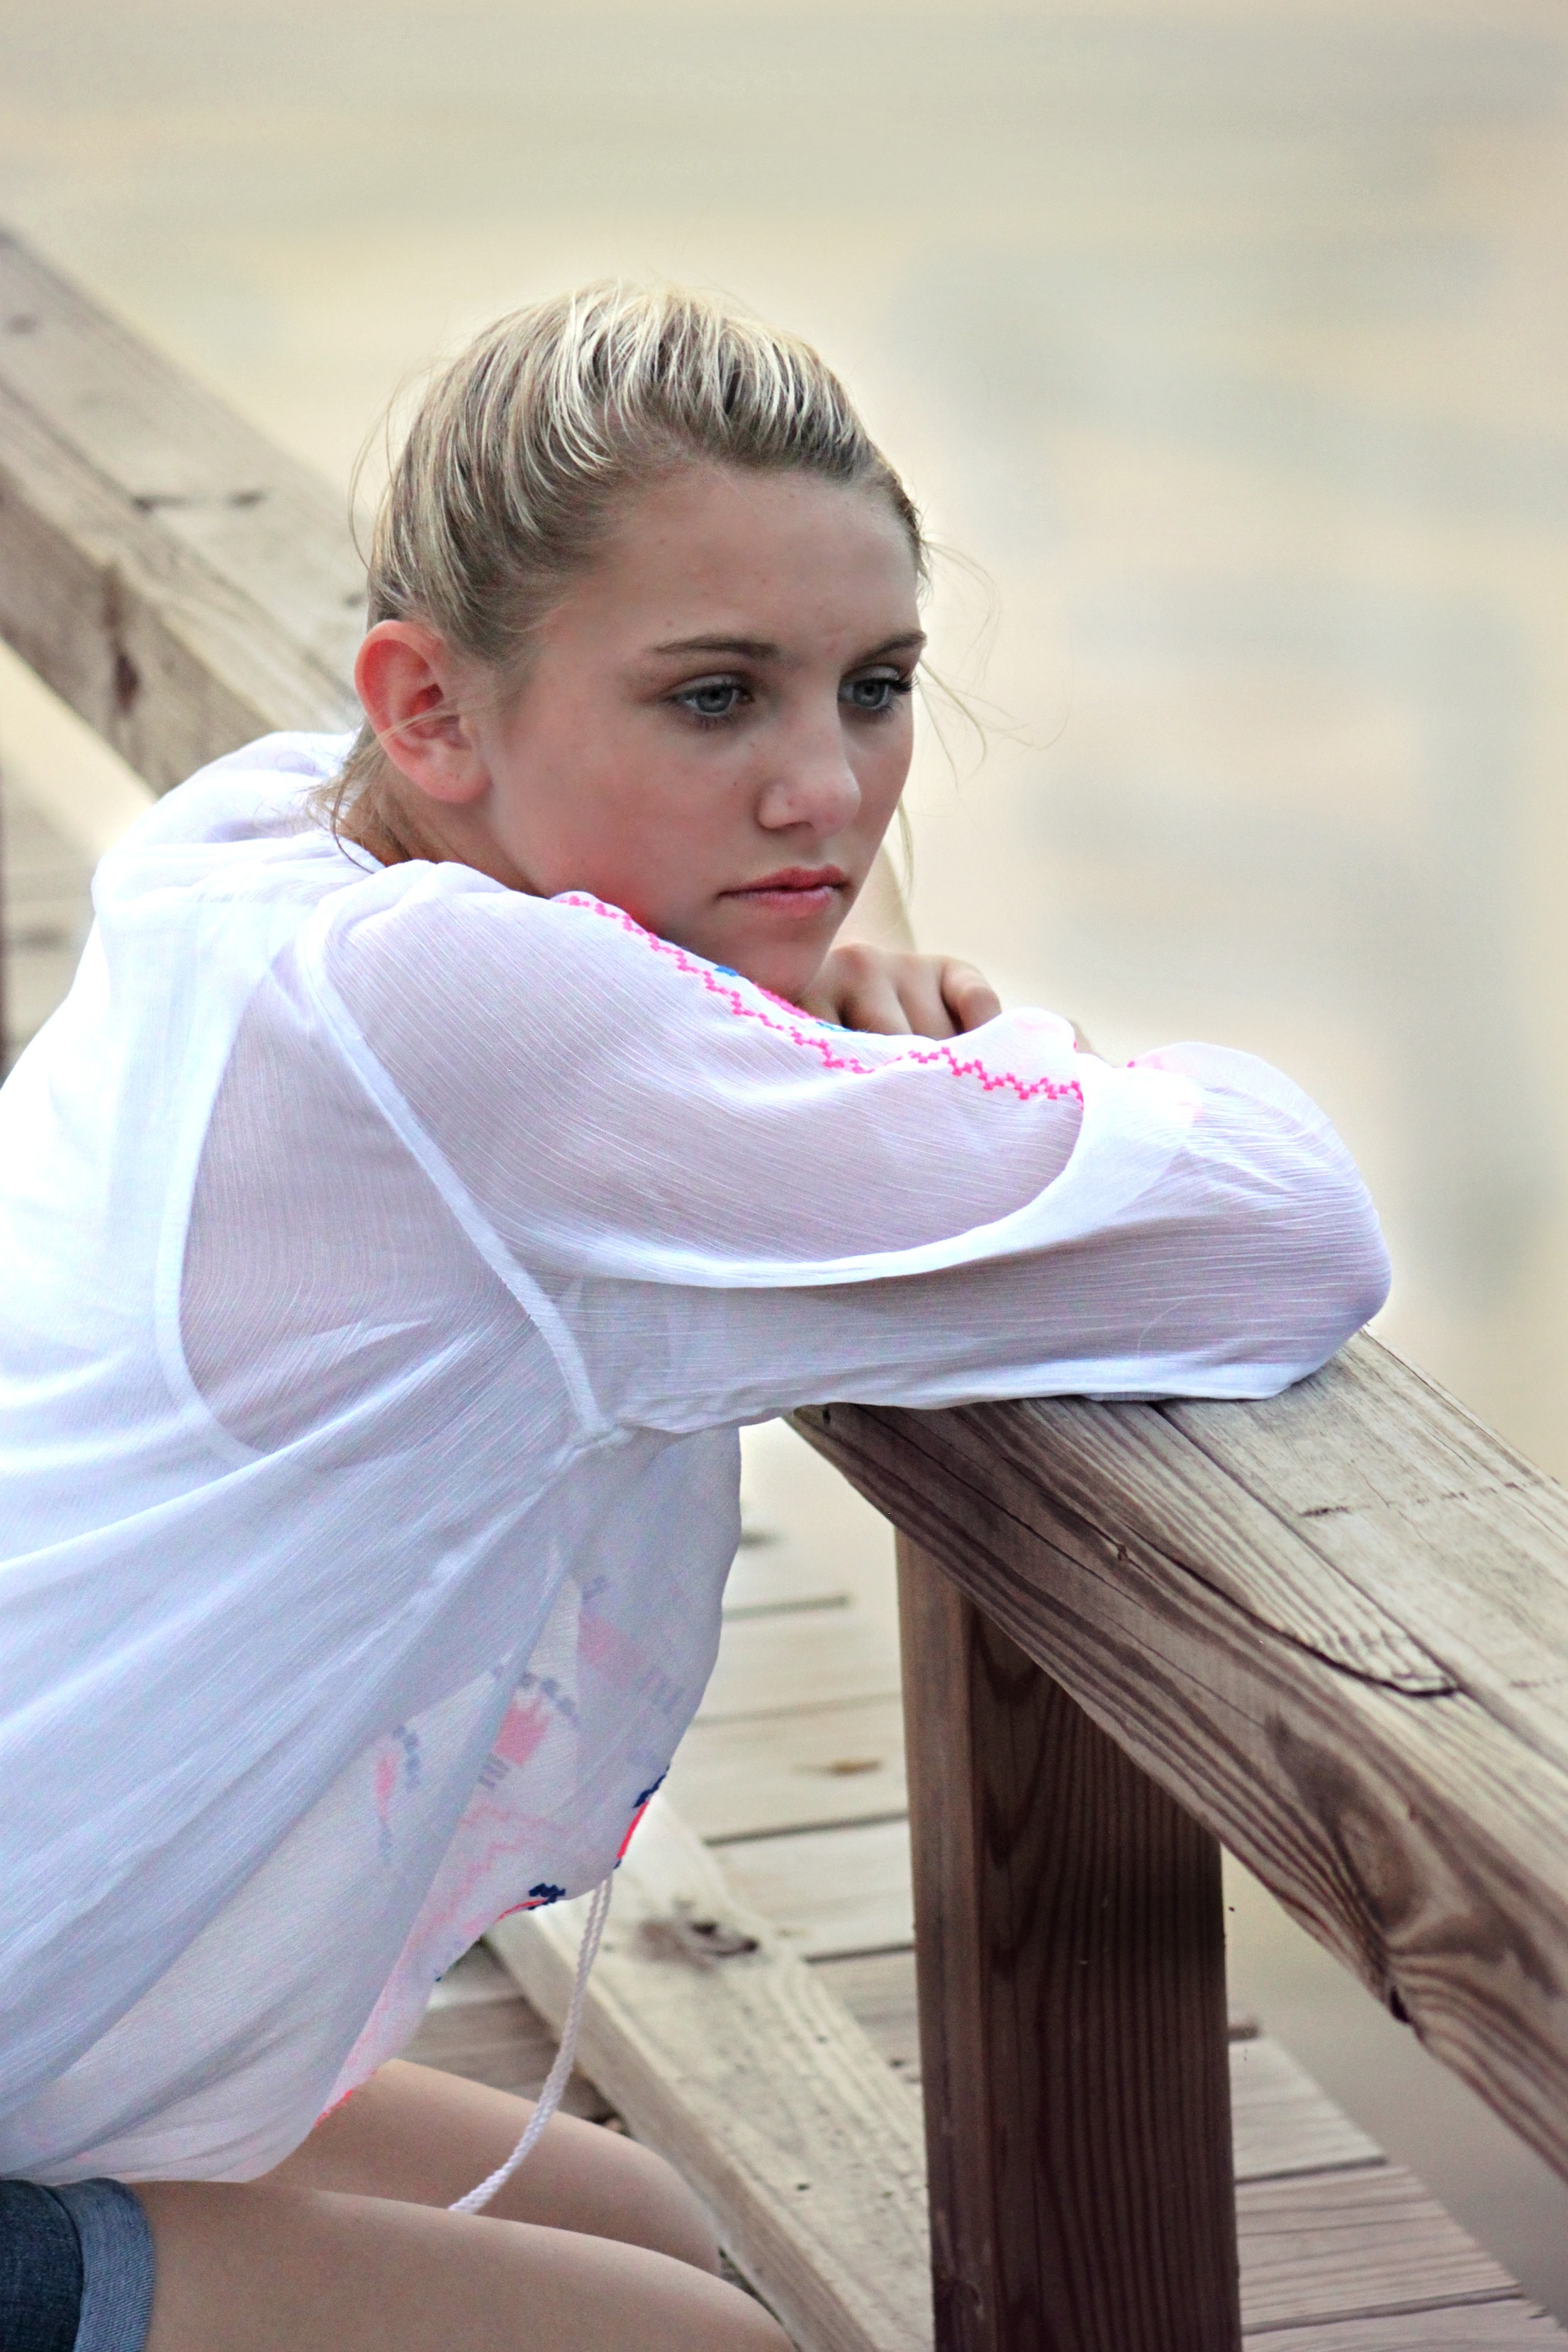
person, girl, woman, hair, leg, thinking, portrait, model, young, spring, youth, sitting, child, clothing, lady, hairstyle, outdoors, sad, face, dress, infant, skin, beauty, blond, pretty, photo shoot, portrait photography, human positions, lover's grief, heartsickness, lovesickness